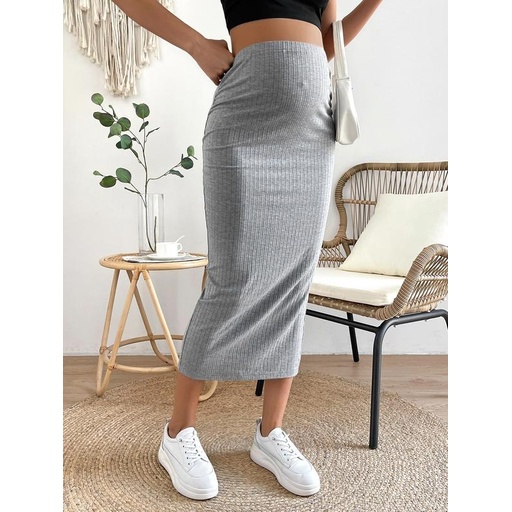
Maternity Skirt Long Skirt Rib Knit High Waist Pencil Skirt
🔥 Welcome to Our Store! Explore our collection of T-Shirts, Hoodies, and Sweatshirts , designed for ultimate comfort and everyday style. ✨ Why You'll Love Our Products T-Shirts: 100% cotton – soft, breathable, and durable. Hoodies: 50% cotton, 50% polyester – cozy, warm, and stylish. Sweatshirts: 50% cotton, 50% polyester – perfect for layering with a minimalist look. Advanced Printing Technology: Our designs are printed directly on the fabric, ensuring long-lasting and fade-resistant prints. 🌈 Color Chart 📌 Check the color chart below to pick your favorite color: 📏 Size Chart 📌 Refer to the size chart below for the best fit: 🛒 How to Order Check the color and size chart above. Select your size and color from the menu. Add to cart and proceed to checkout. 🚚 Process and Shipping Production Time: 1–3 business days. USA Orders / Standard: 3–7 business days. USA Orders / Rush: 3–5 business days. International Orders: 1–2 weeks. ⚠️ Important Note No returns or exchanges for wrong size choices, as all products are made to order. Please double-check before purchasing. If there are any issues with the product, feel free to message us for assistance. 💖 Thank you for shopping with us!
Brand: Merchize
Category: Apparel & Accessories > Clothing > Maternity Clothing > Maternity Skirts